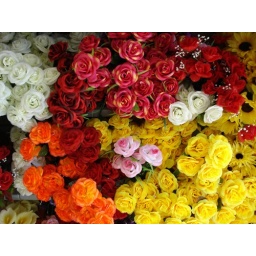
February 14, 2008. Fake flowers at the dollar shop. I purchased the yellow ones to go in my car.